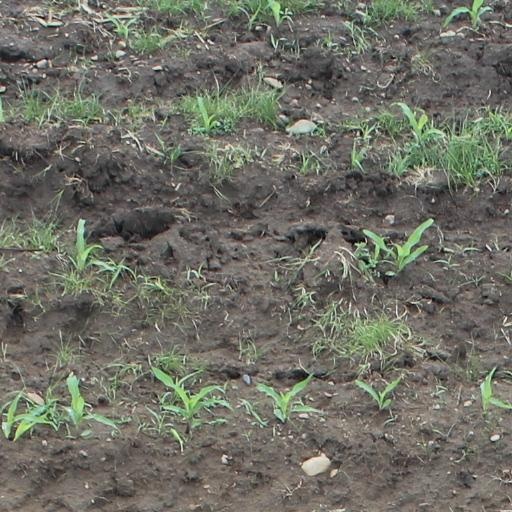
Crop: maize; corn